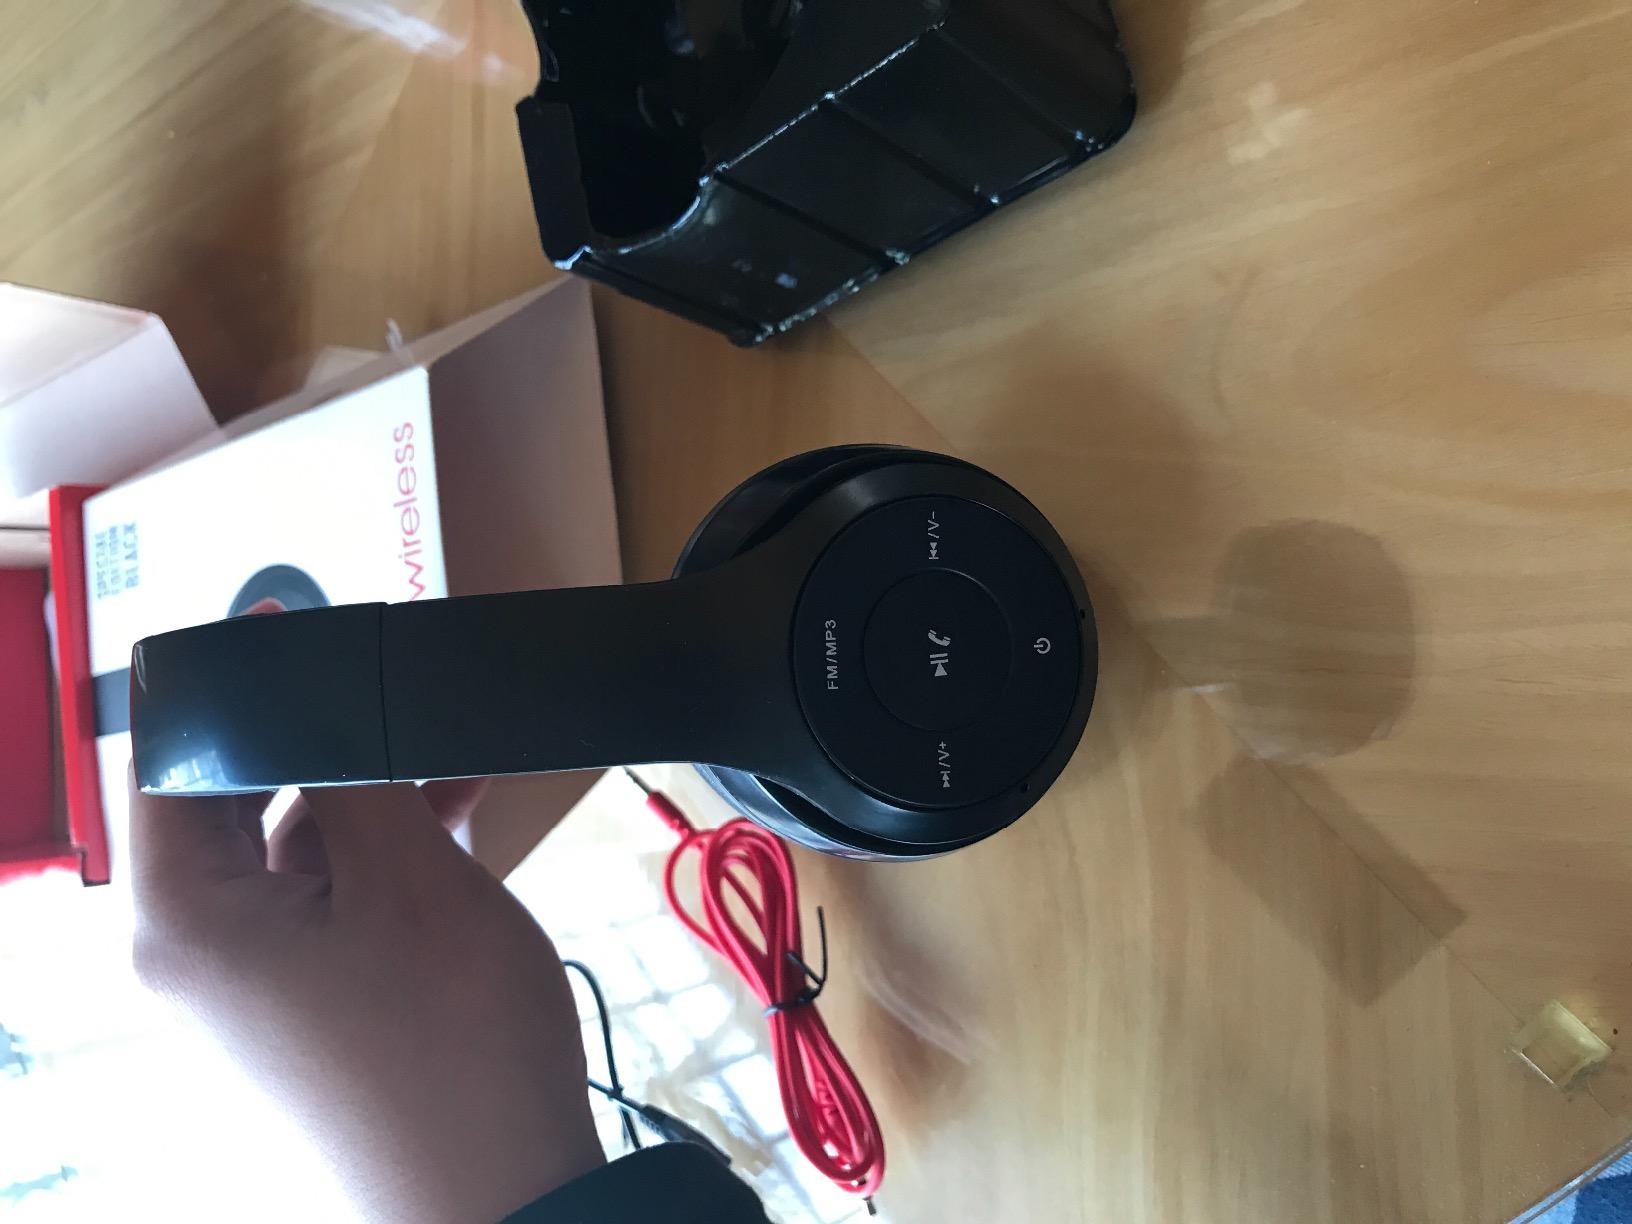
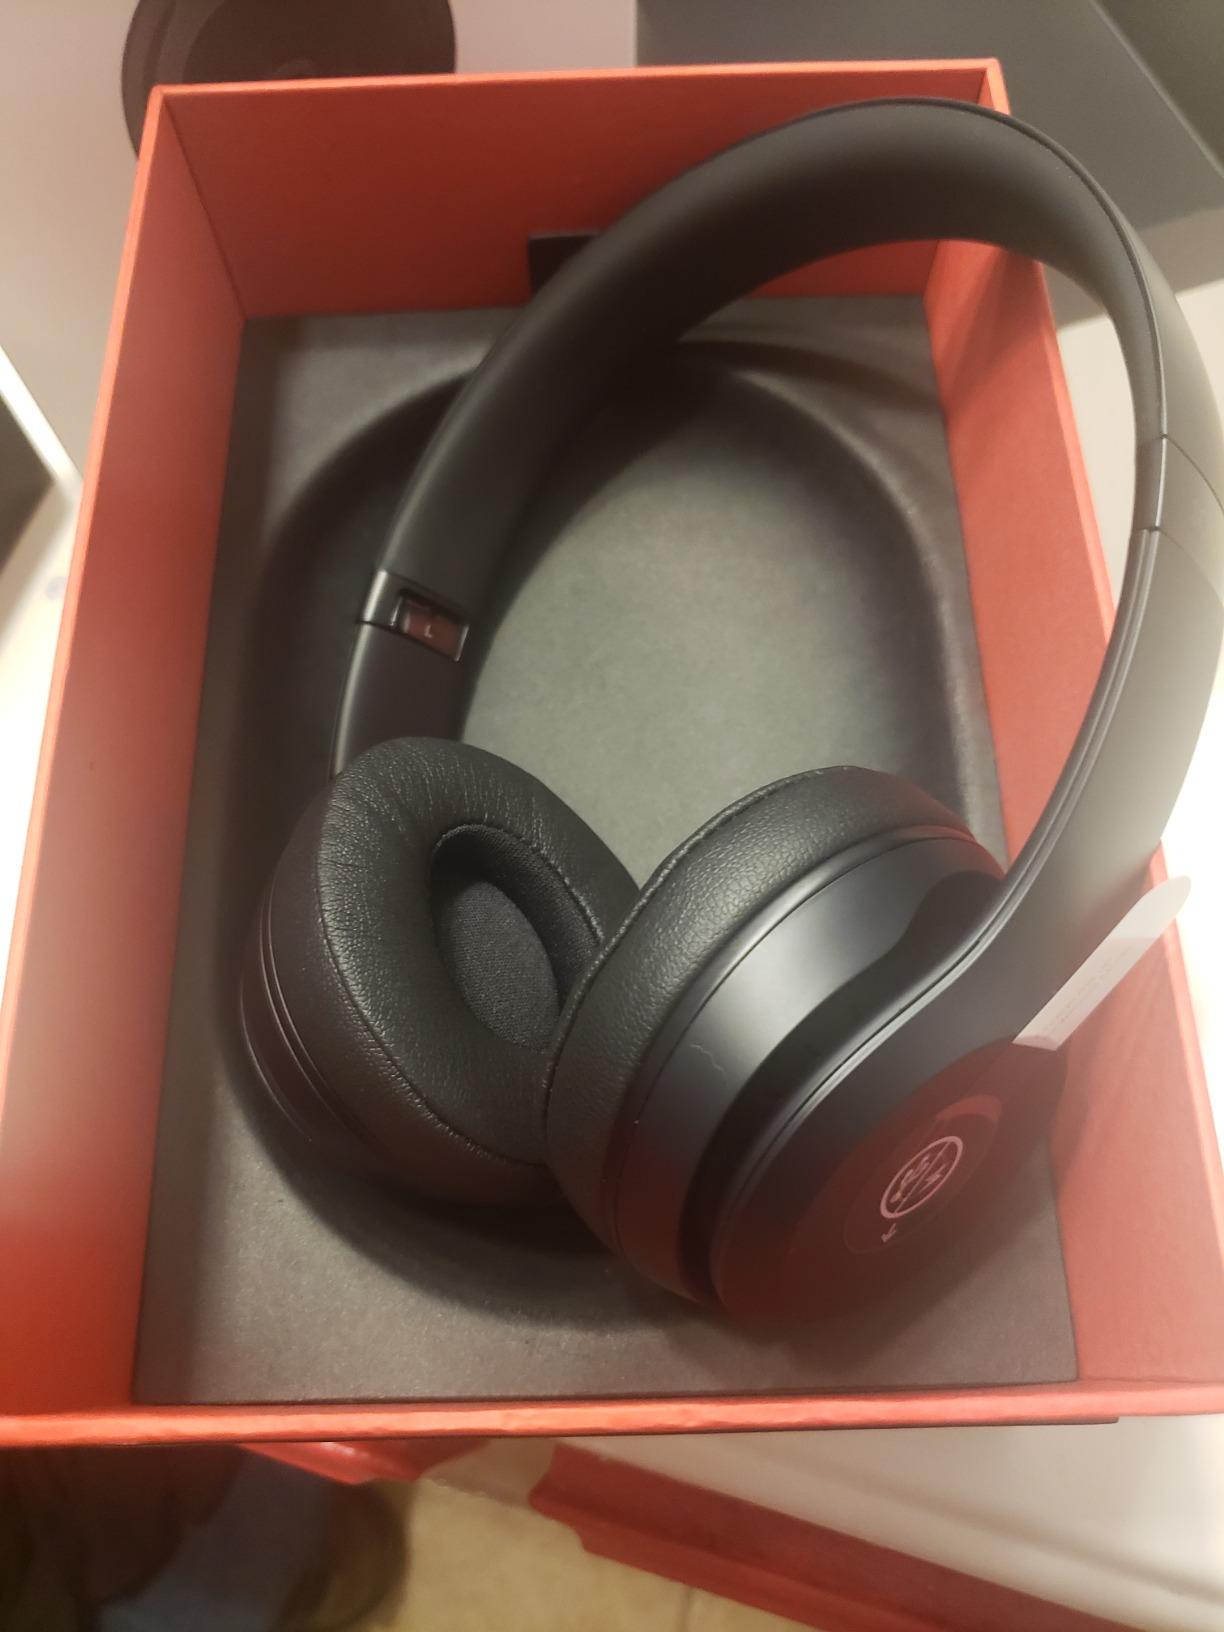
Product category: headphones
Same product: yes